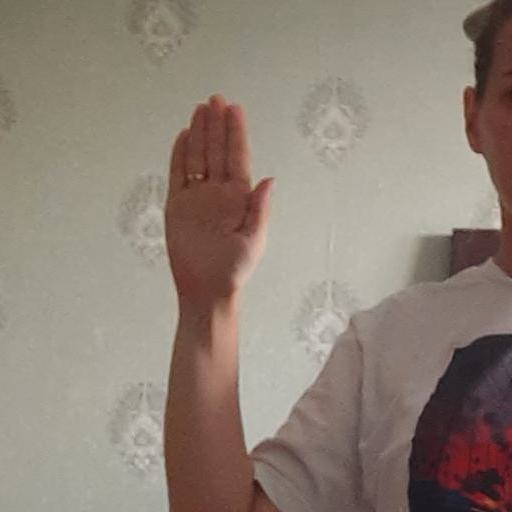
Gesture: stop